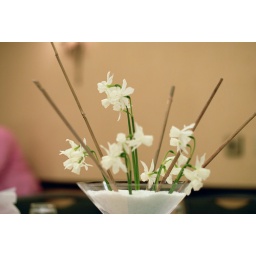
Daffodil Arrangement with bambo and white sand in oversized martini glass